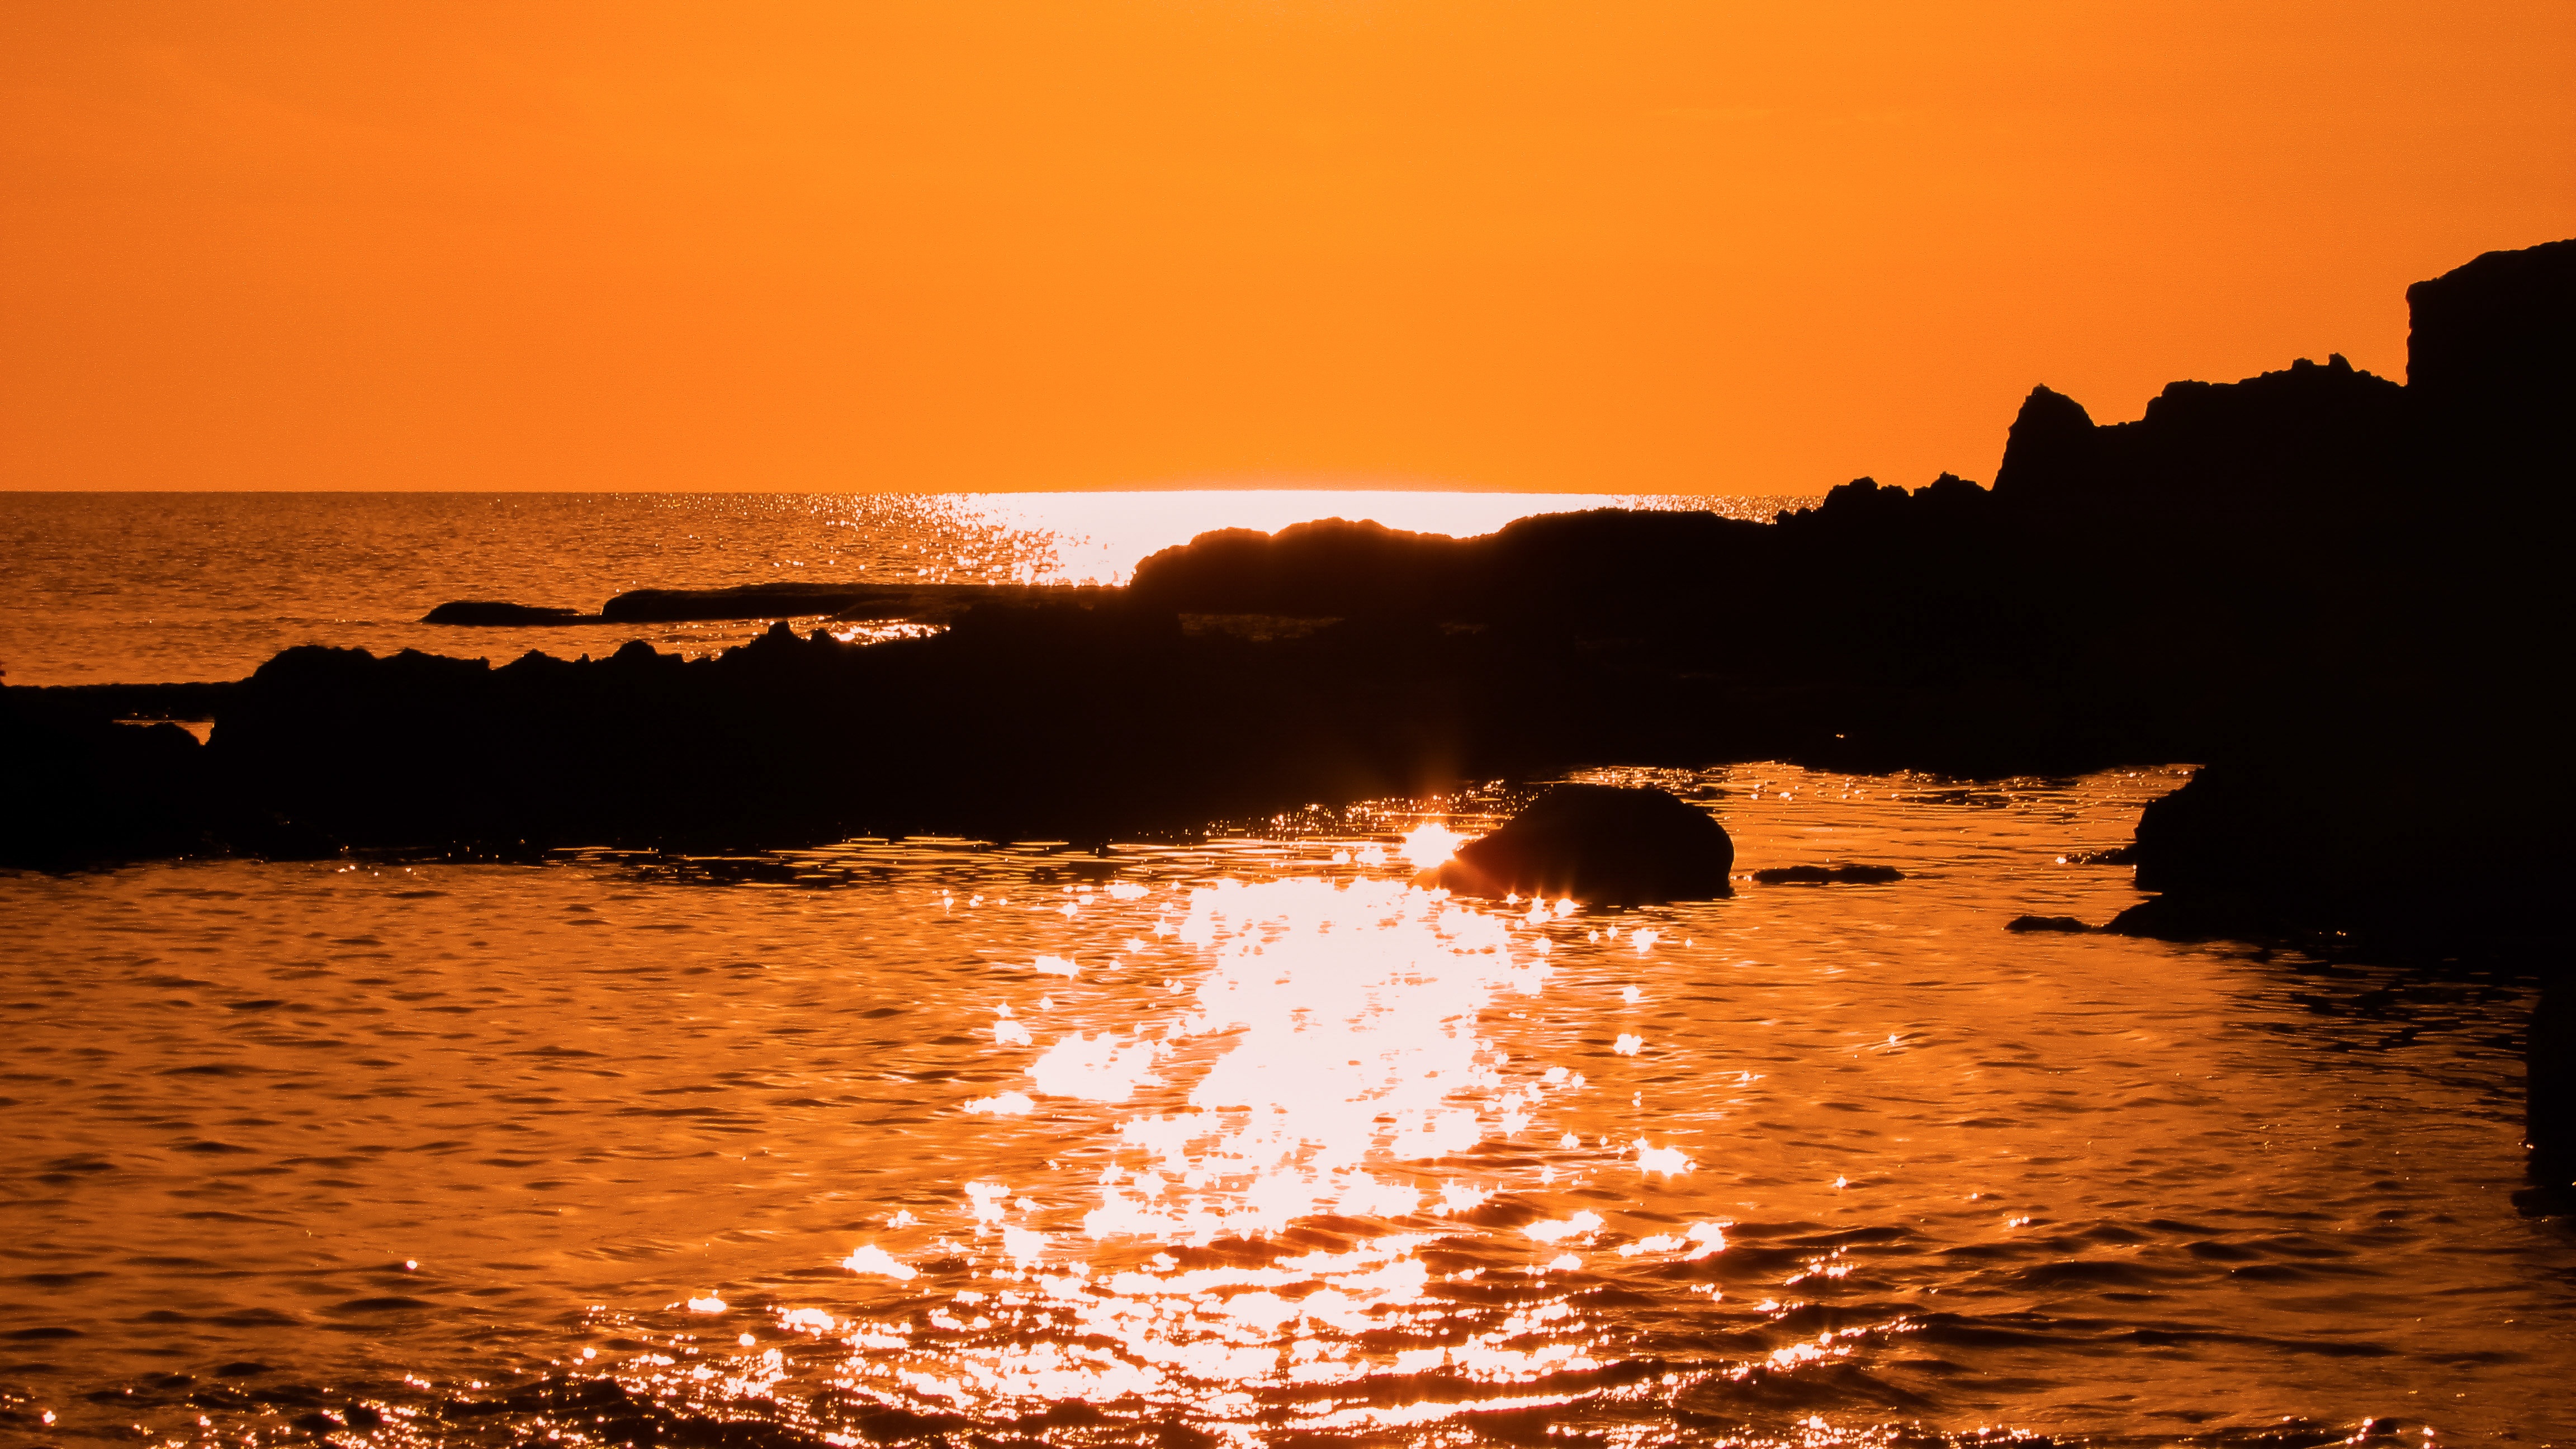
beach, landscape, sea, coast, nature, rock, ocean, horizon, sun, sunrise, sunset, sunlight, morning, shore, wave, dawn, dusk, evening, orange, reflection, bay, body of water, cool image, reflections, i, rocky coast, afterglow, wind wave